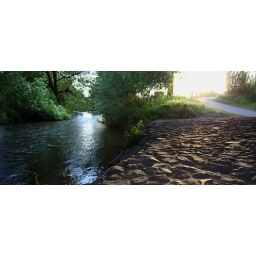
A beautiful place under a bridge ( below the B31) at the Aach river